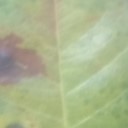
Label: Leaf_rust